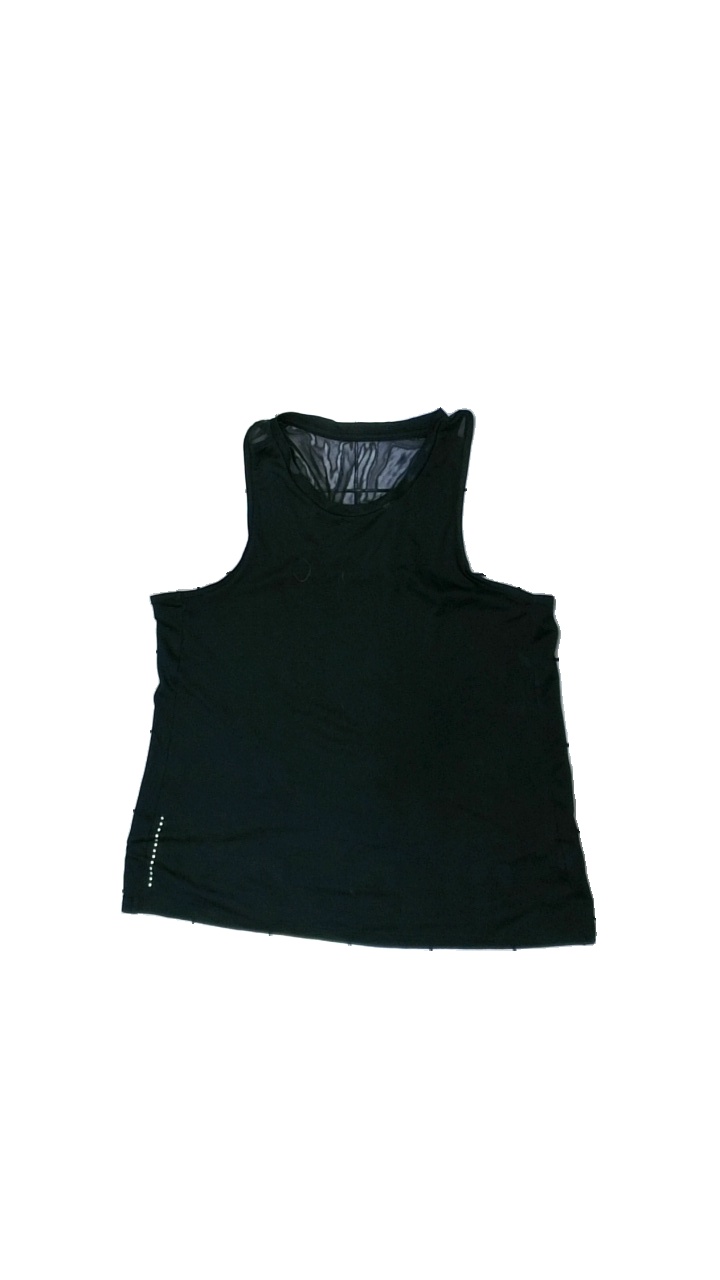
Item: Training Top (Ladies)
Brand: Crivit
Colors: Black
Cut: Regular, C-collar
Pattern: Dots
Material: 100% polyester
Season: All
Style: Sports
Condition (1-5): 3
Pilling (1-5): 5
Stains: Minor
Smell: Minor
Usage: Recycle
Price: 50-100